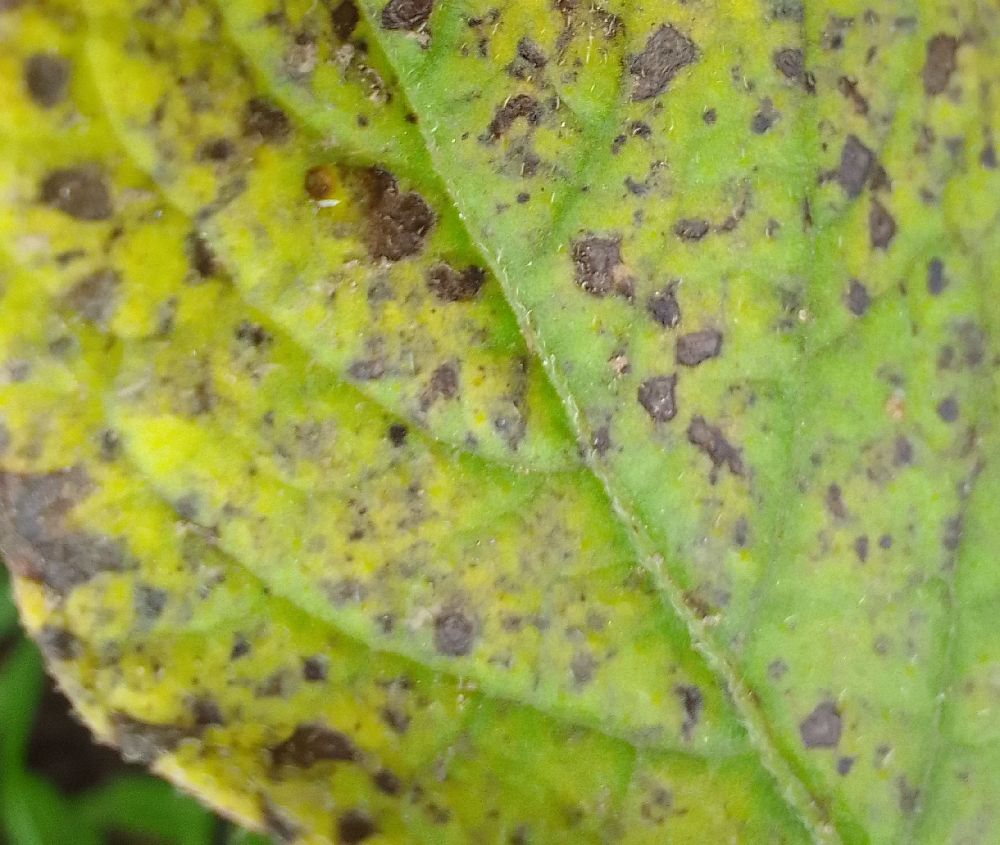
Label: Early blight